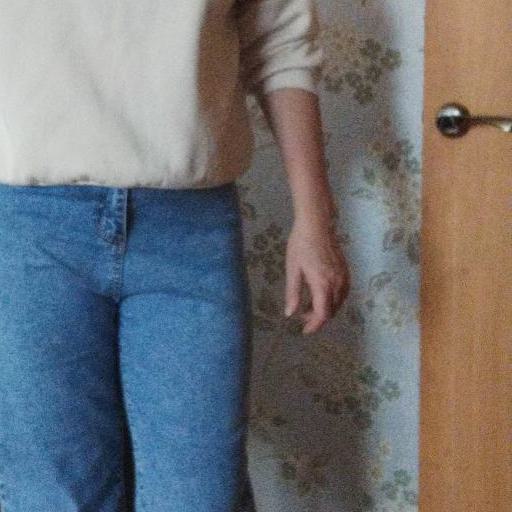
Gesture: no_gesture